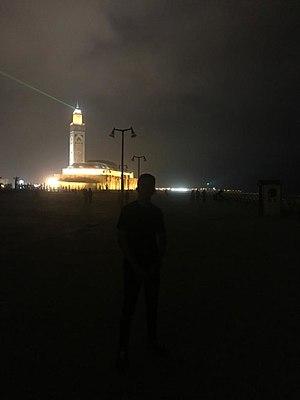
Mosque Hassan II a Casablanca Maroc